Cable layer

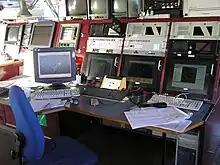
CS "Peter Faber" navigation systems and other equipment in 2005

The most common laying engine in use is the Linear Cable Engine (LCE). The LCE is used to feed the cable down to the ocean floor, but this device can also be reversed and used to bring back up cable needing repair. These engines can feed of cable a minute. Ships are limited to a speed of while laying cable to ensure the cable lies on the sea floor properly and to compensate for any small adjustments in course that might affect the cables' position, which must be carefully mapped so that they can be found again if they need to be repaired. Linear Cable Engines are also equipped with a brake system that allows the flow of cable to be controlled or stopped if a problem arises. A common system used is a fleeting drum, a mechanical drum fitted with eoduldes (raised surfaces on the drum face) that help slow and guide the cable into the LCE.